Tom McLaury

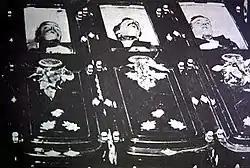
Tom McLaury; Frank McLaury and Billy Clanton

On October 30, 1881, Ike Clanton filed murder charges against the Earps and Doc Holliday. Justice of the Peace Wells Spicer convened a preliminary hearing to determine if the charges had merit.